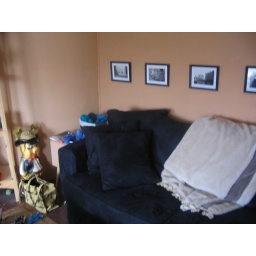
Note the basket of yarn in the corner. Also, note the creepy pig wearing the disney mouse ears.